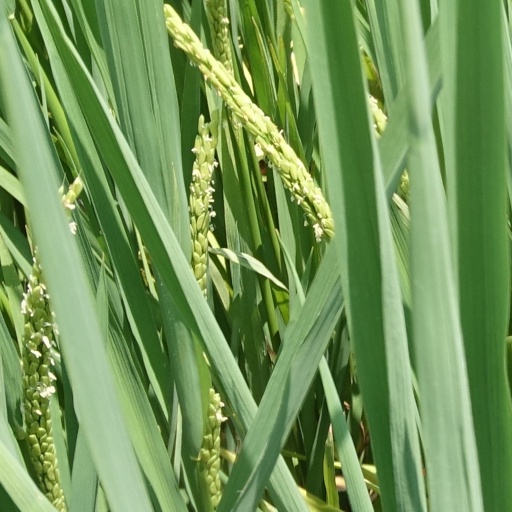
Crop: rice